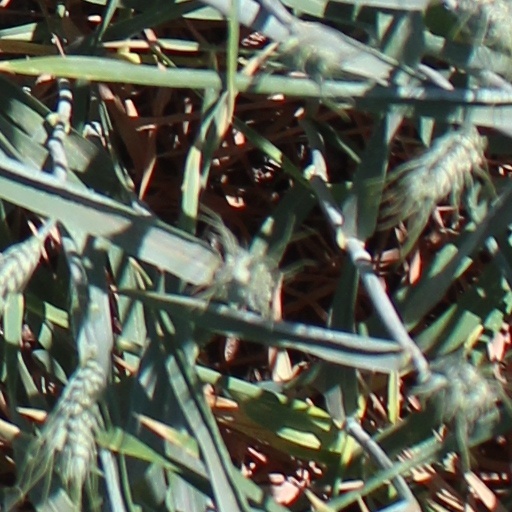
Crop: wheat